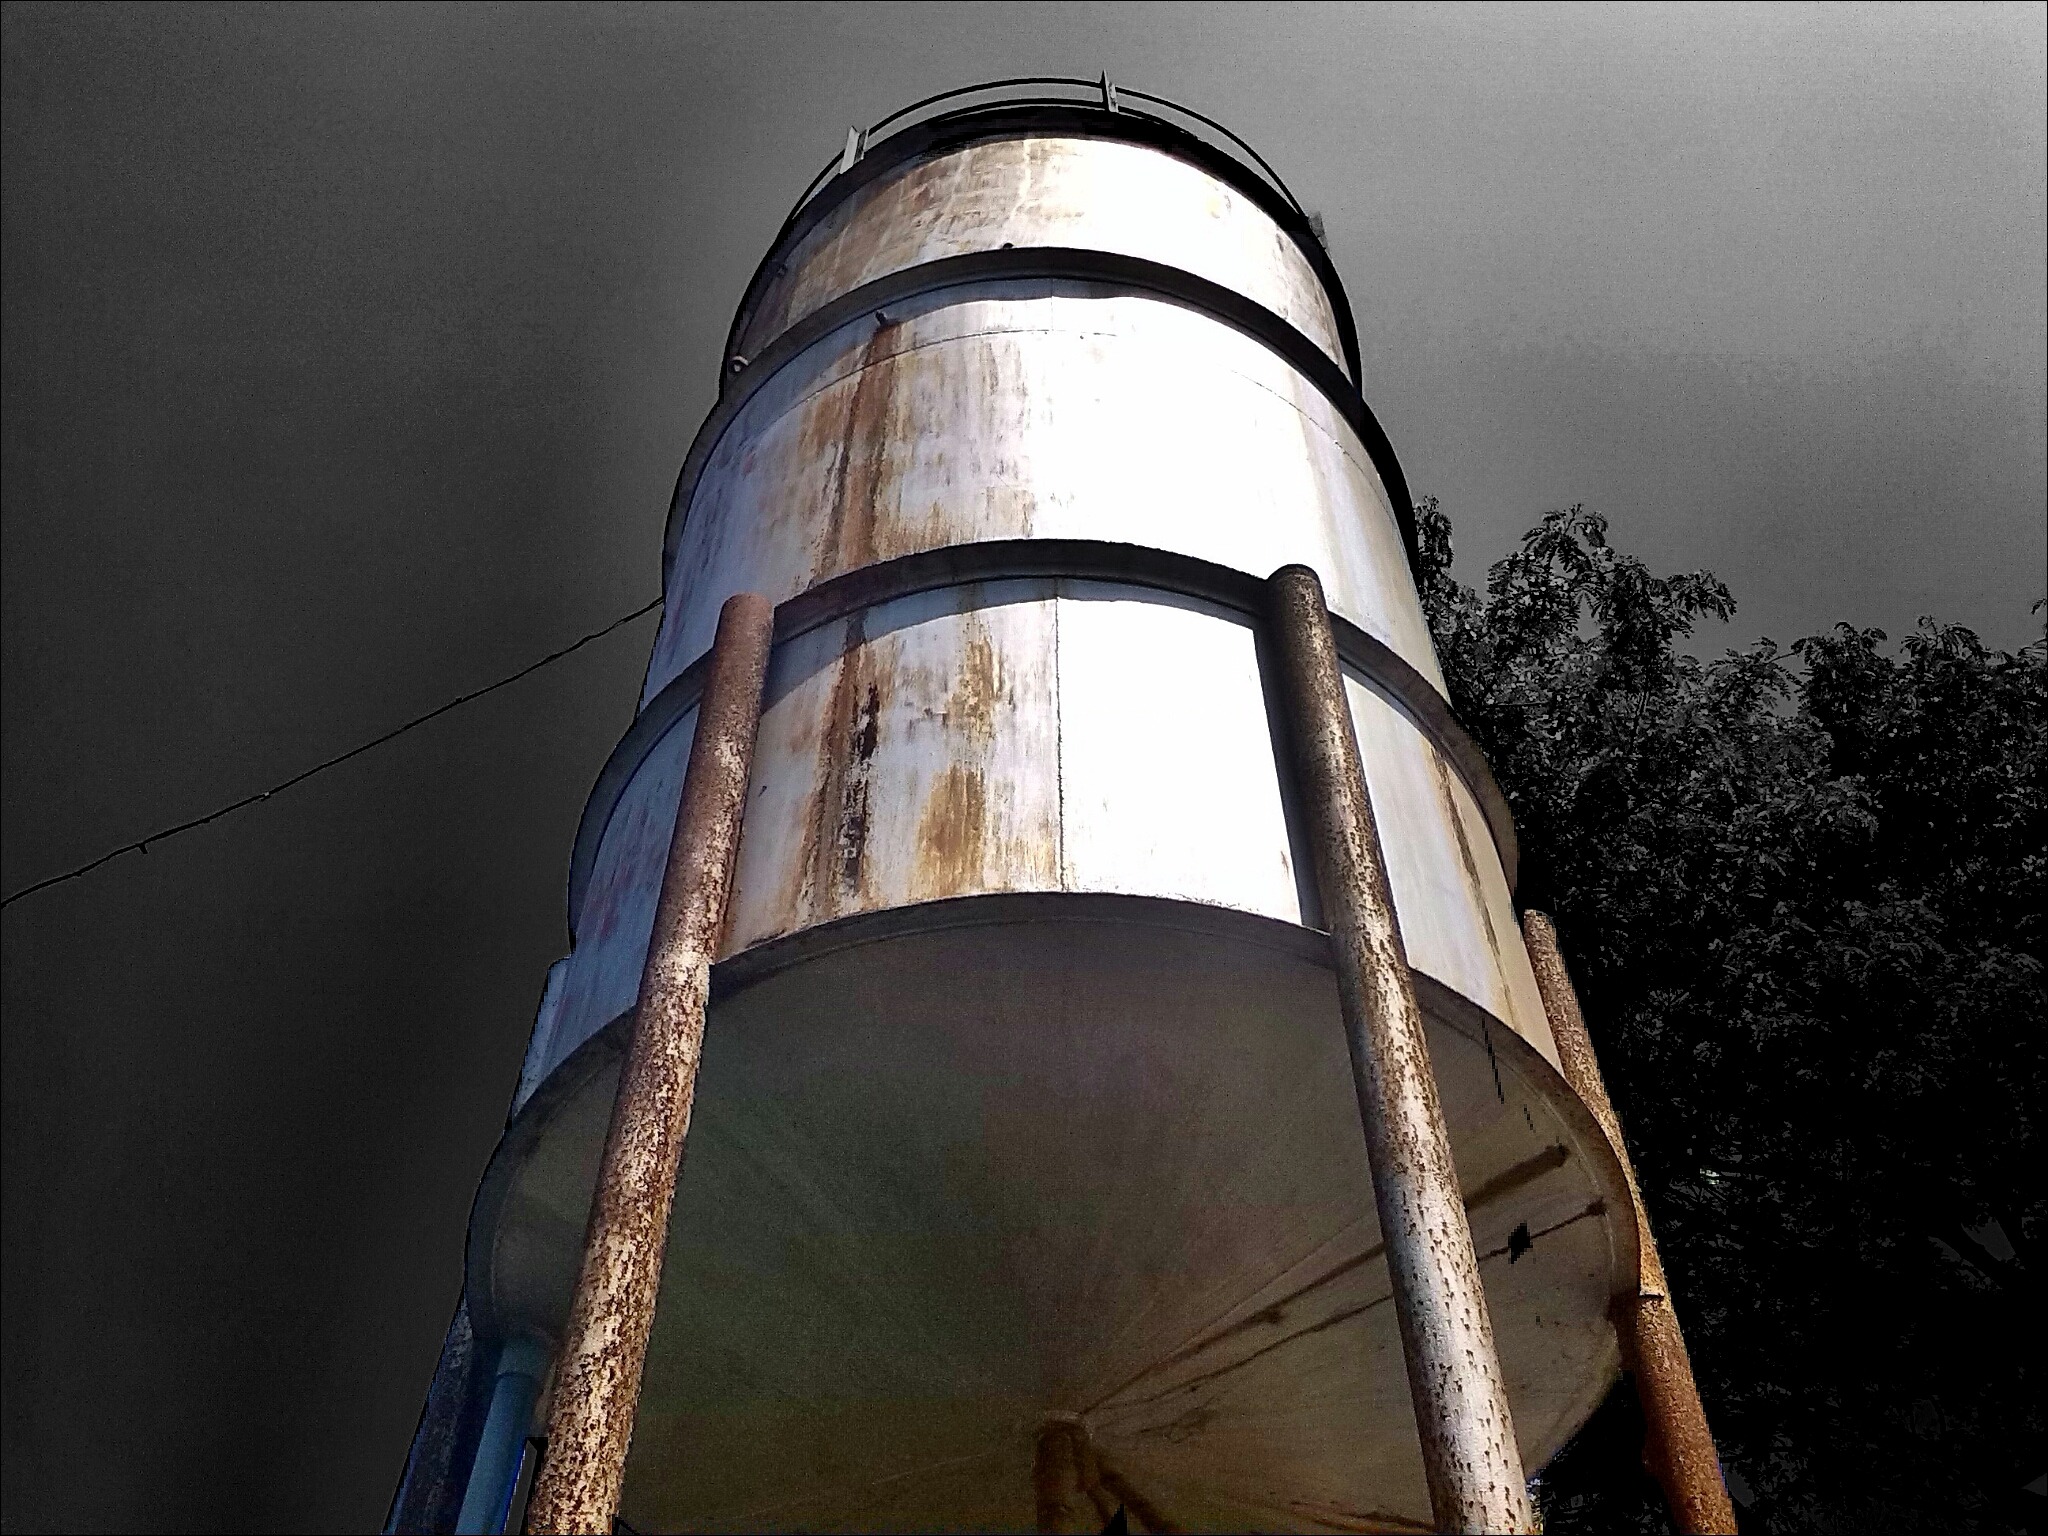
water, light, architecture, white, steel, reflection, darkness, blue, black, temple, tank, iron, dome, shape, cover, man made object, steel tank